Voigtländer Vitessa

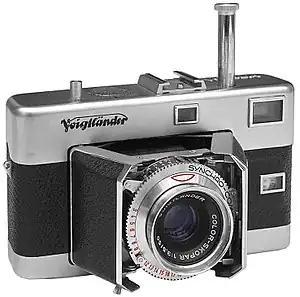
"Vitessa (N)" with "Color-Skopar" 50 mm lens ("Tessar"-type)

The Vitessa was a line of 35mm compact rangefinder cameras made by Voigtländer in the 1950s, equipped with leaf shutters, similar in concept to and marketed against the competing Kodak Retina cameras manufactured by Kodak. Most of the Vitessa cameras were fixed-lens models equipped with collapsable lenses for portability. One of the later Vitessa models, the Vitessa T (1956), introduced the Deckel (DKL) bayonet mount for interchangeable photographic lenses.